Norman Powell

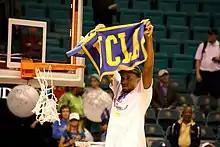
Powell after UCLA won the 2014 Pac-12 tournament

On March 25, 2021, the Portland Trail Blazers acquired Powell from Toronto in exchange for Gary Trent Jr. and Rodney Hood. At the time, Powell had made 31 starts in his 41 games and was averaging a career-high 19.6 points, while his 3-point field goal percentage of 43.9% ranked 10th in the league. On March 27, Powell made his debut and recorded a game-high 22 points in 36 minutes in a 112–105 victory over Orlando Magic. On August 6, 2021, Powell signed a new, five-year, $90 million contract with the Trail Blazers.